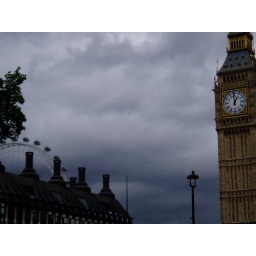
The sky actually did get quite blue later on in the day.